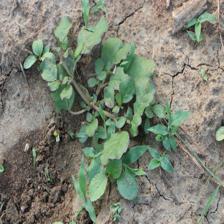
Label: BroadLeafWeed